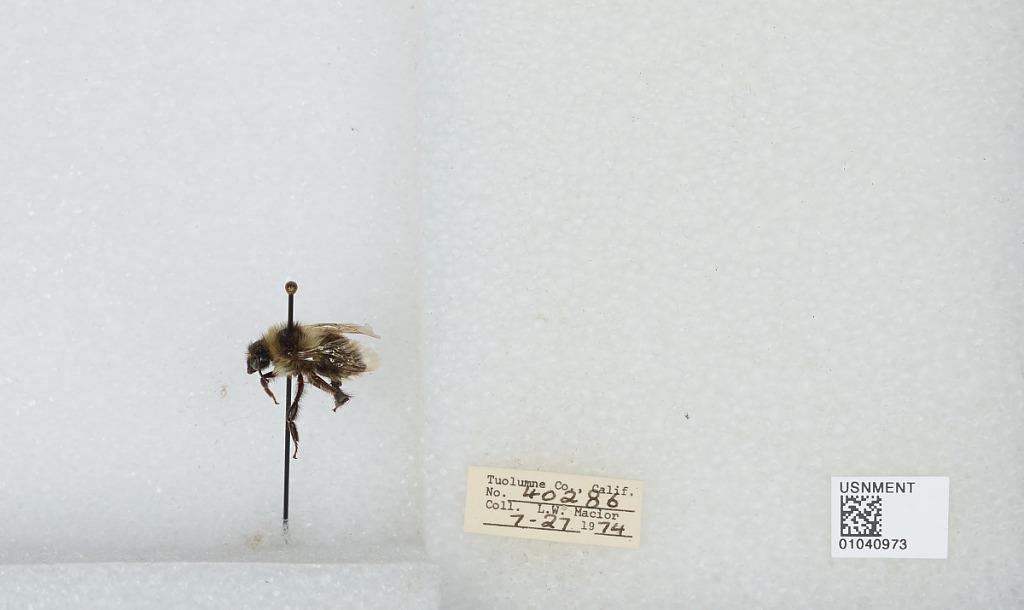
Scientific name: Bombus (Cullumanobombus) rufocinctus Cresson
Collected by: L. Macior
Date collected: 1974-7-27
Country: United States
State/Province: California
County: Tuolumne
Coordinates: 38.02, -119.93